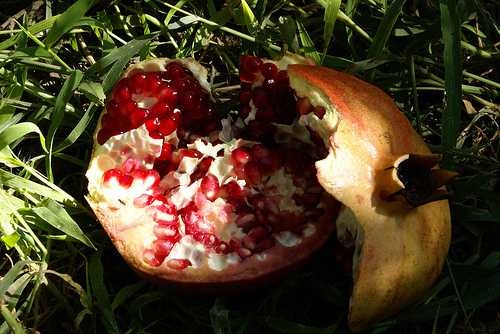
Label: Pomegranate